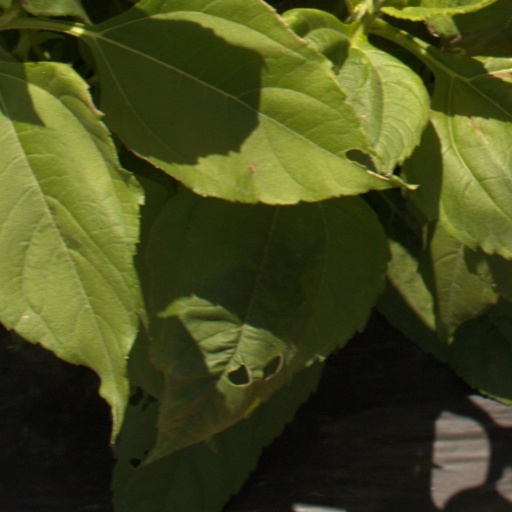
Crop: Jerusalem artichoke